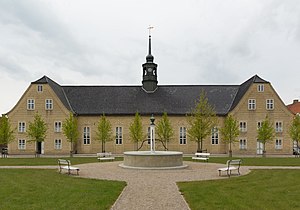
Herrnhutiske Brødremenighed / Herrnhuterne i Danmark
Brødremenighedens Kirke i Christiansfeld
Christiansfeld brødremenighedskirken 31 maj 2015
Den mähriske eller den Herrnhutiske Brødremenighed er en kristelig bevægelse. Den havde i år 2000 ca. 300 medlemmer i Danmark og 762.000 på verdensplan. Brødrenes internationale fællesskab hedder Unitas Fratrum. Der afholdes en synode hvert syvende år. Synoden er Brødrenes højeste instans. Bevægelsen opstod omkring grev Nikolaus Ludwig von Zinzendorff. Bevægelsen betoner det følelsesmæssige forhold til Jesus frem for den rette lære eller den rette omvendelse.